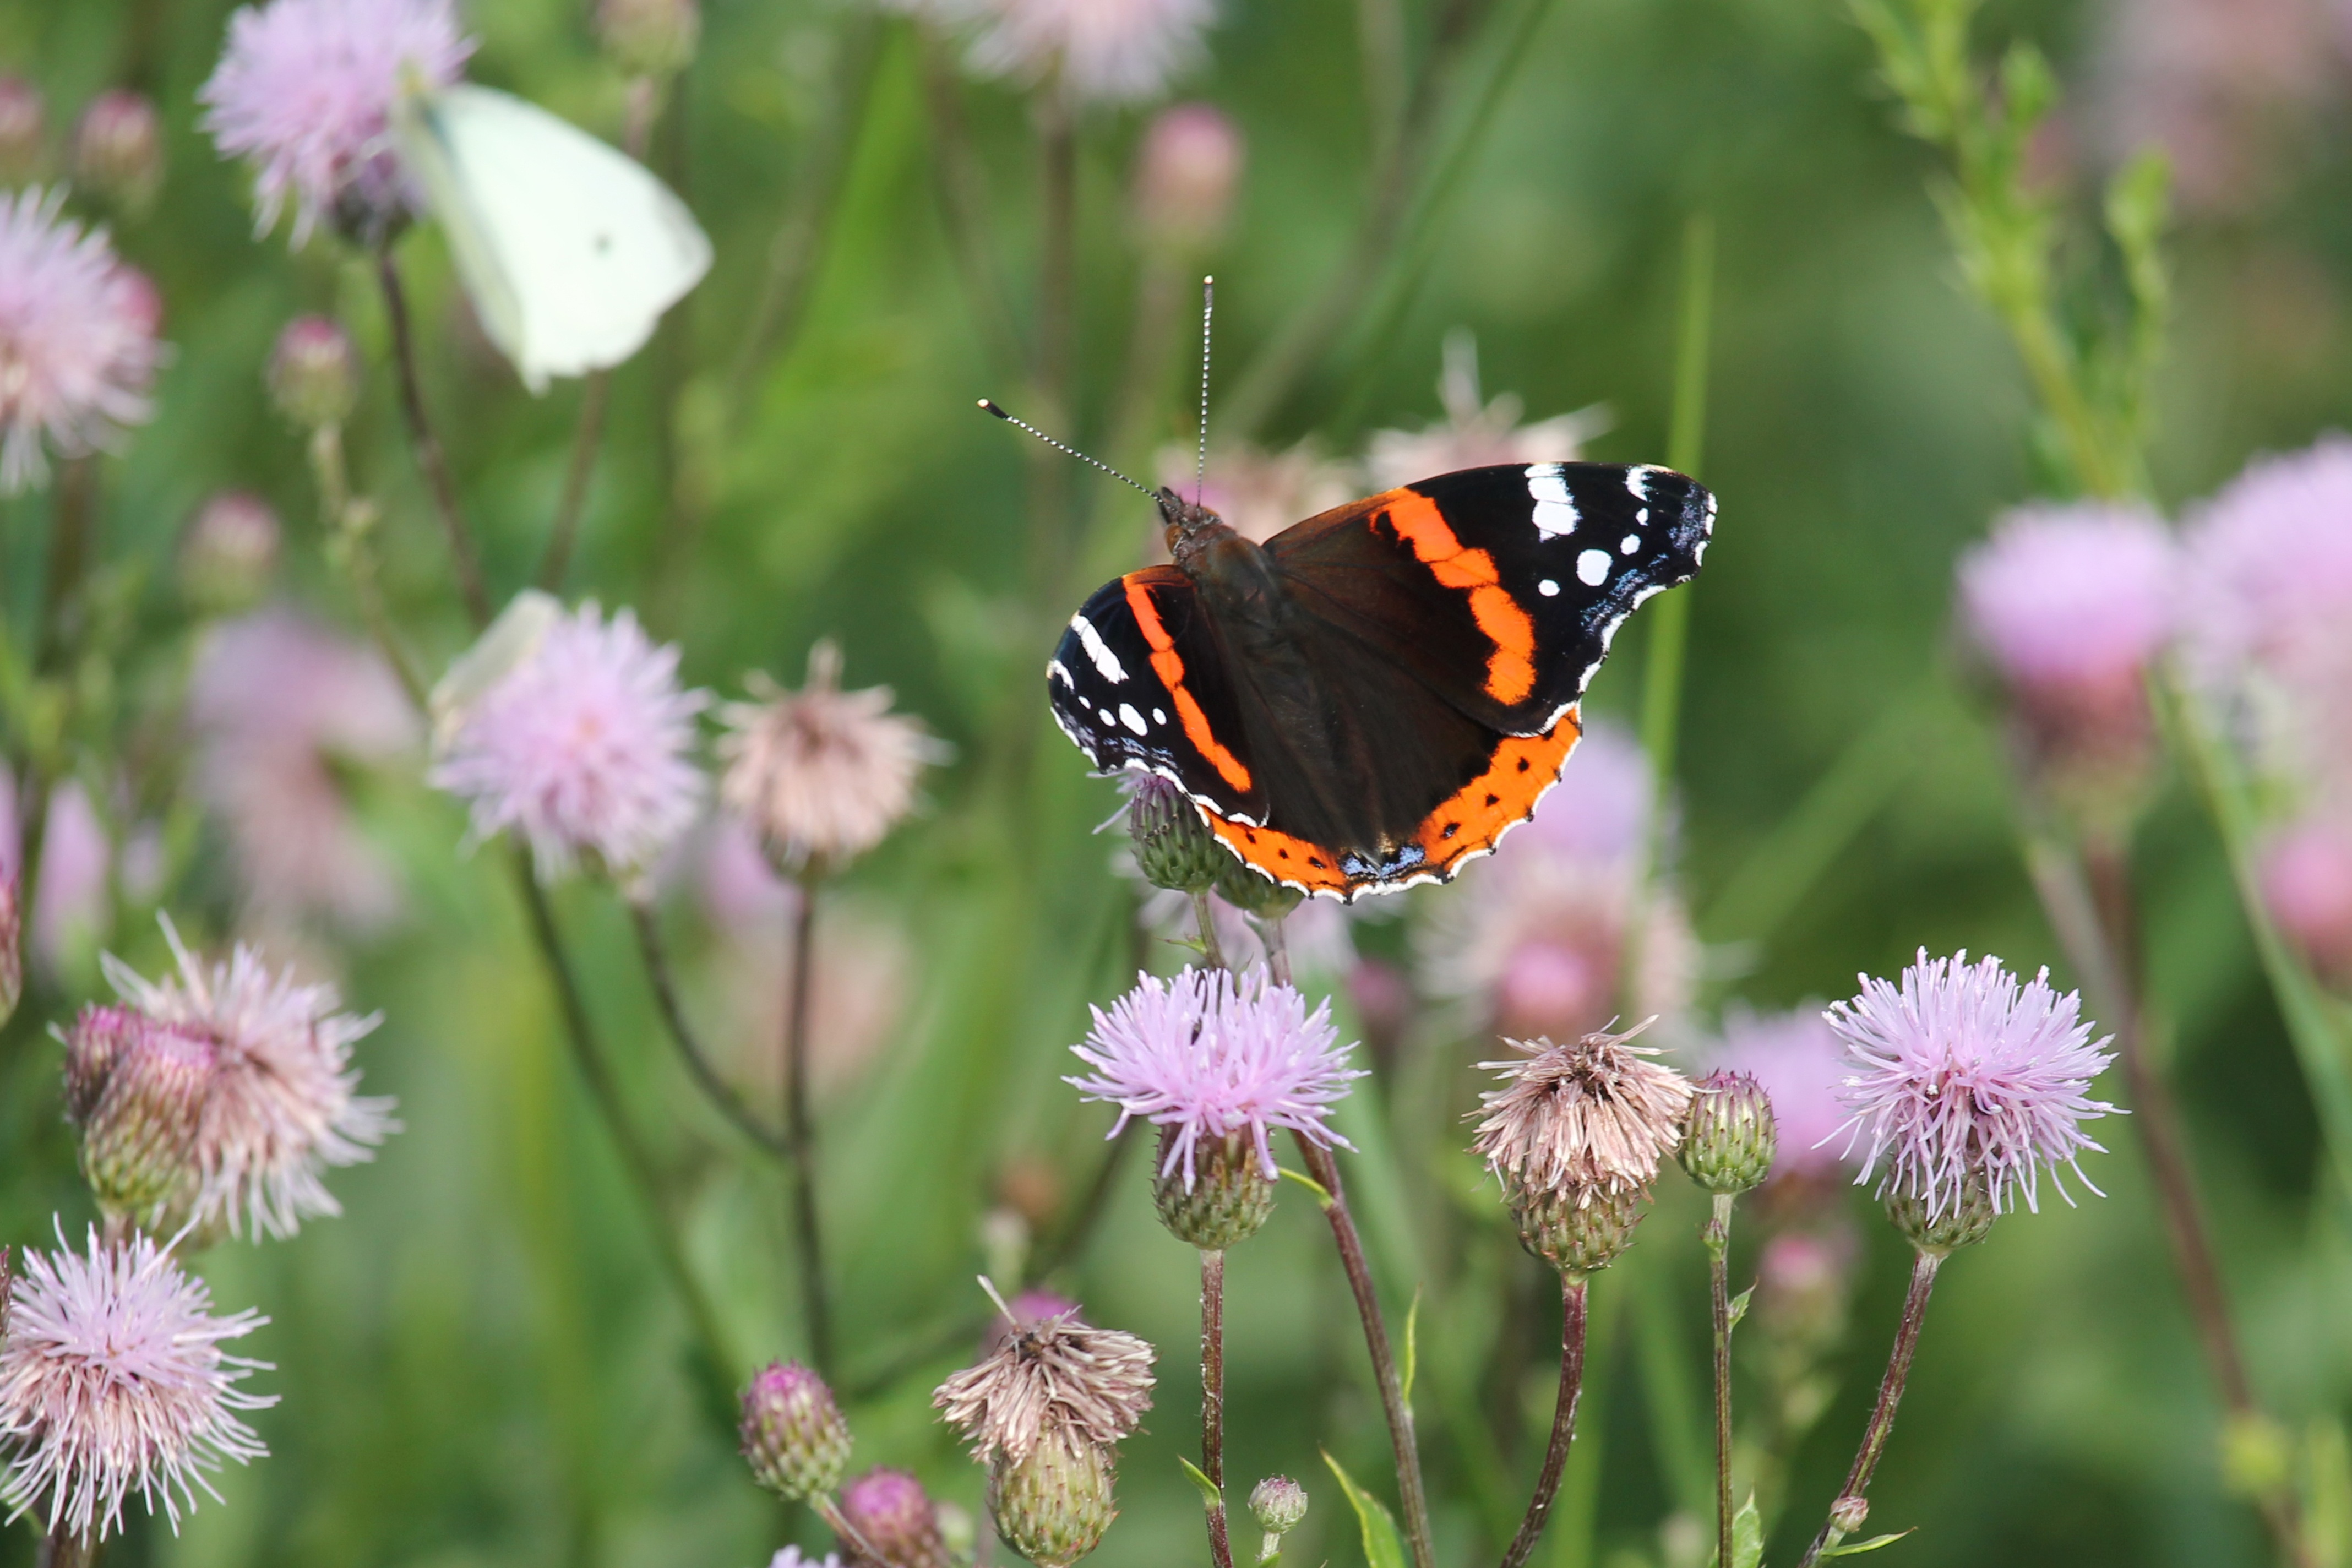
nature, grass, plant, meadow, prairie, flower, petal, wildlife, insect, botany, butterfly, flora, fauna, invertebrate, wildflower, flowers, monarch butterfly, nectar, klee, macro photography, flowering plant, daisy family, pollinator, prettin, annual plant, moths and butterflies, lycaenid, elbaue